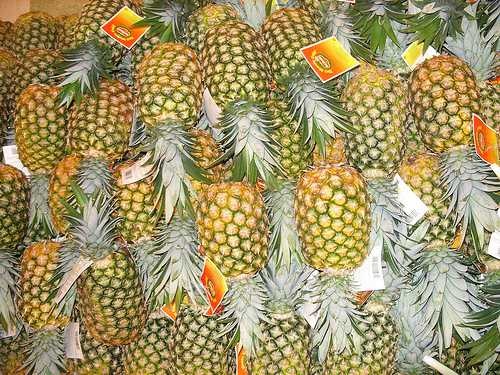
Label: Pineapple